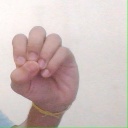
अक्षर: उ